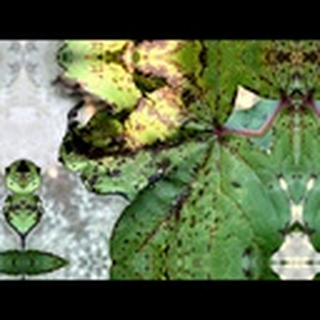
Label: cotton_bacterial_blight